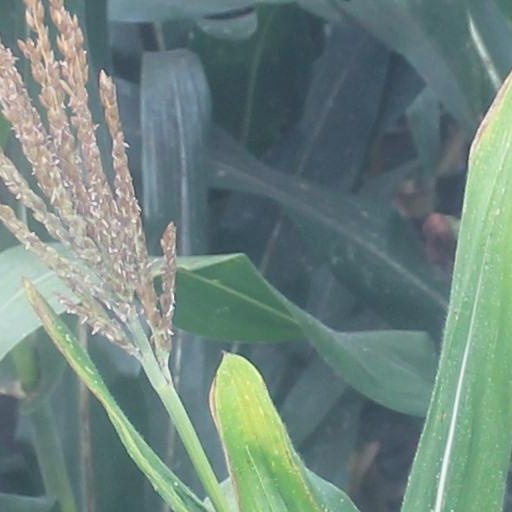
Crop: maize; corn